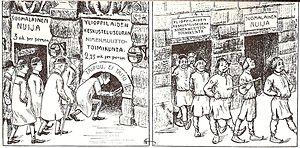
La finnicisation des noms de famille désigne un mouvement, dans l'esprit du nationalisme romantique, où les noms de famille non finnois, la plupart suédophones sont remplacés par des noms de famille en finnois. Certains finnicisent aussi leur prénom.